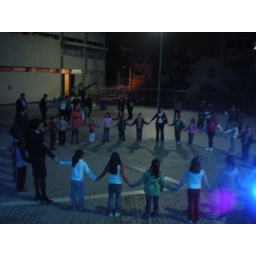
Jdrf hellas monument challenge 2008: Light up in blue one of the oldest schools of athens - greece